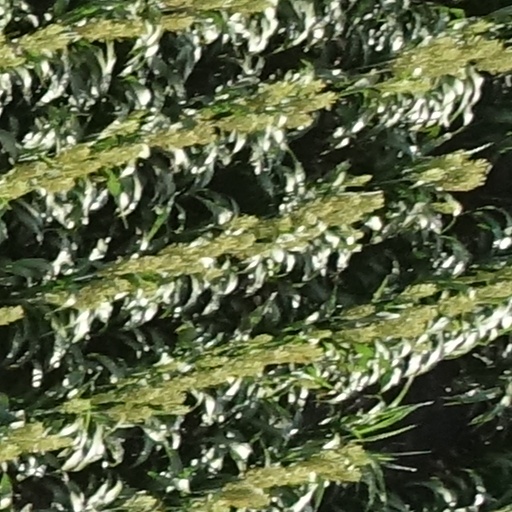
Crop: sorghum